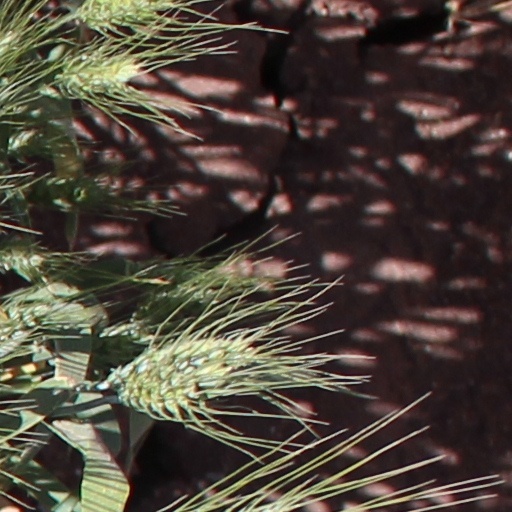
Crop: wheat